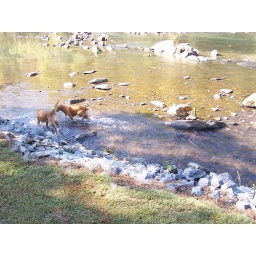
dogs playing in the river